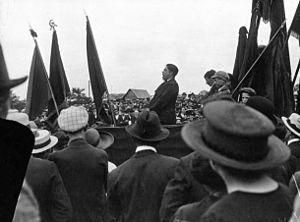
André Marty, né le 6 novembre 1886 à Perpignan, et mort le 23 novembre 1956 à Toulouse, est un homme politique français, dirigeant du Parti communiste français, dont il est exclu en 1952. Il est député de 1924 à 1955, avec quelques interruptions, et secrétaire de l'Internationale communiste de 1935 à 1943. Marty est particulièrement connu pour sa participation à la guerre d'Espagne et pour la brutalité qui lui est reprochée durant ce conflit contre les anarchistes et les propres membres des Brigades internationales.
La Chanson de Craonne est une chanson contestataire, chantée par des soldats français durant la Première Guerre mondiale, entre 1915 et 1917. Elle est interdite par le commandement militaire qui la censure en raison de ses paroles défaitistes, antimilitaristes et subversives incitant à la mutinerie alors qu'une guerre est en train d'être livrée sur le territoire national.